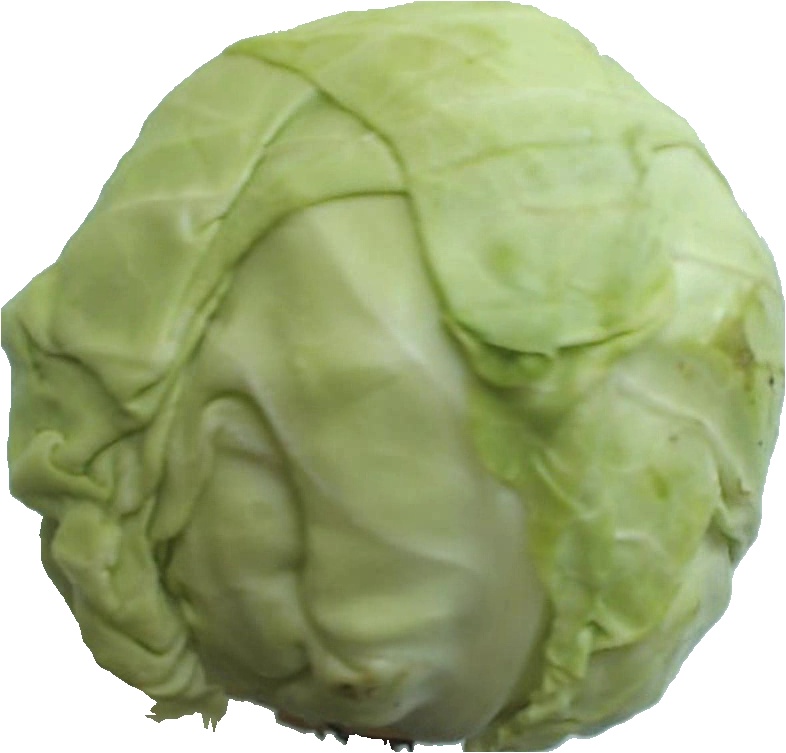
Label: cabbage_white_1